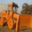
Label: tractor